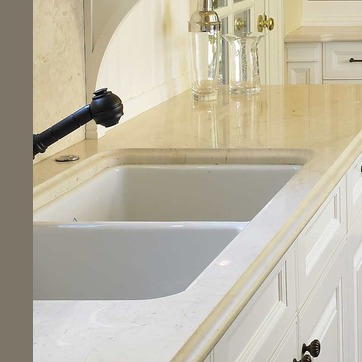
Material: ceramic